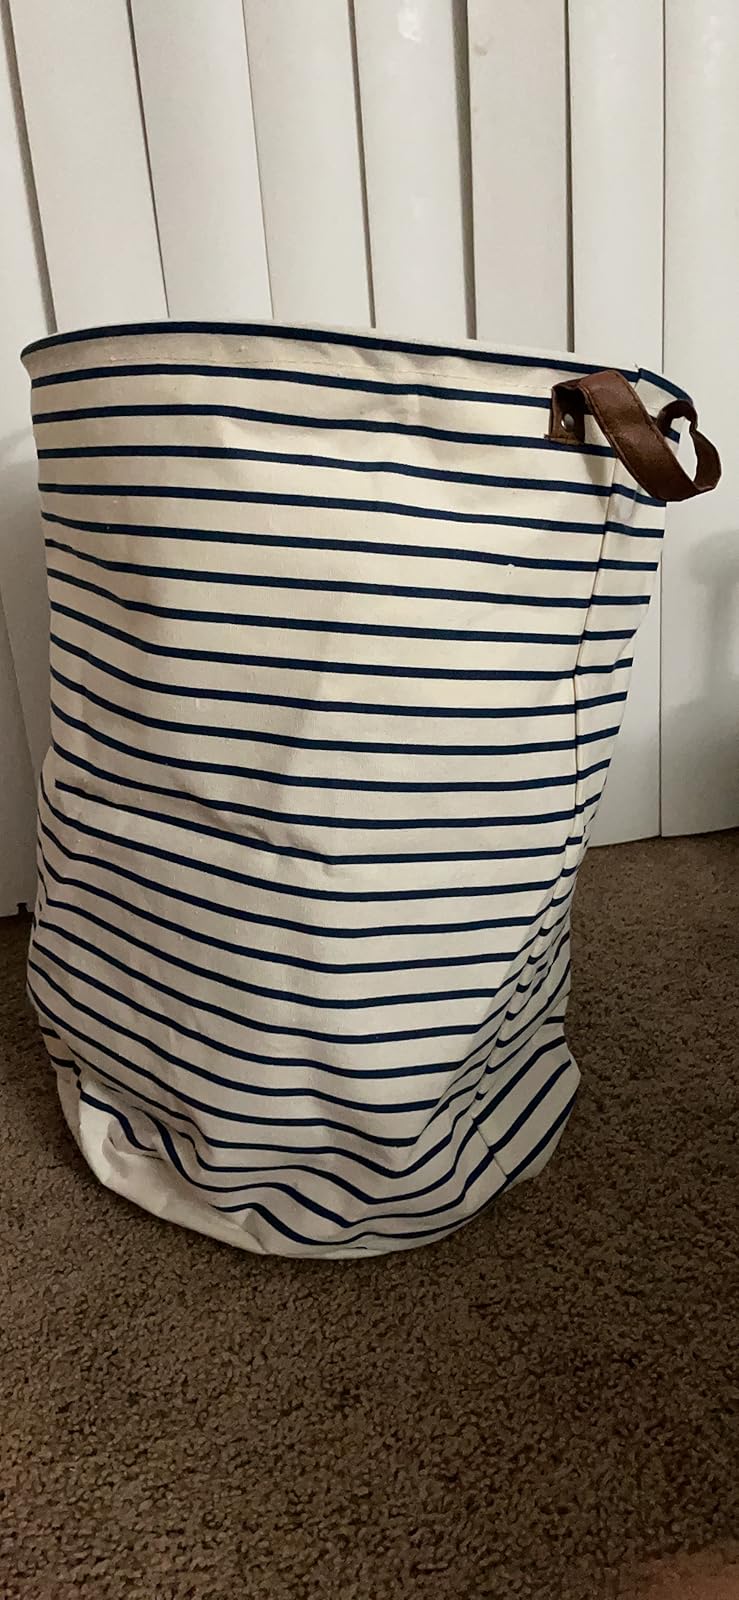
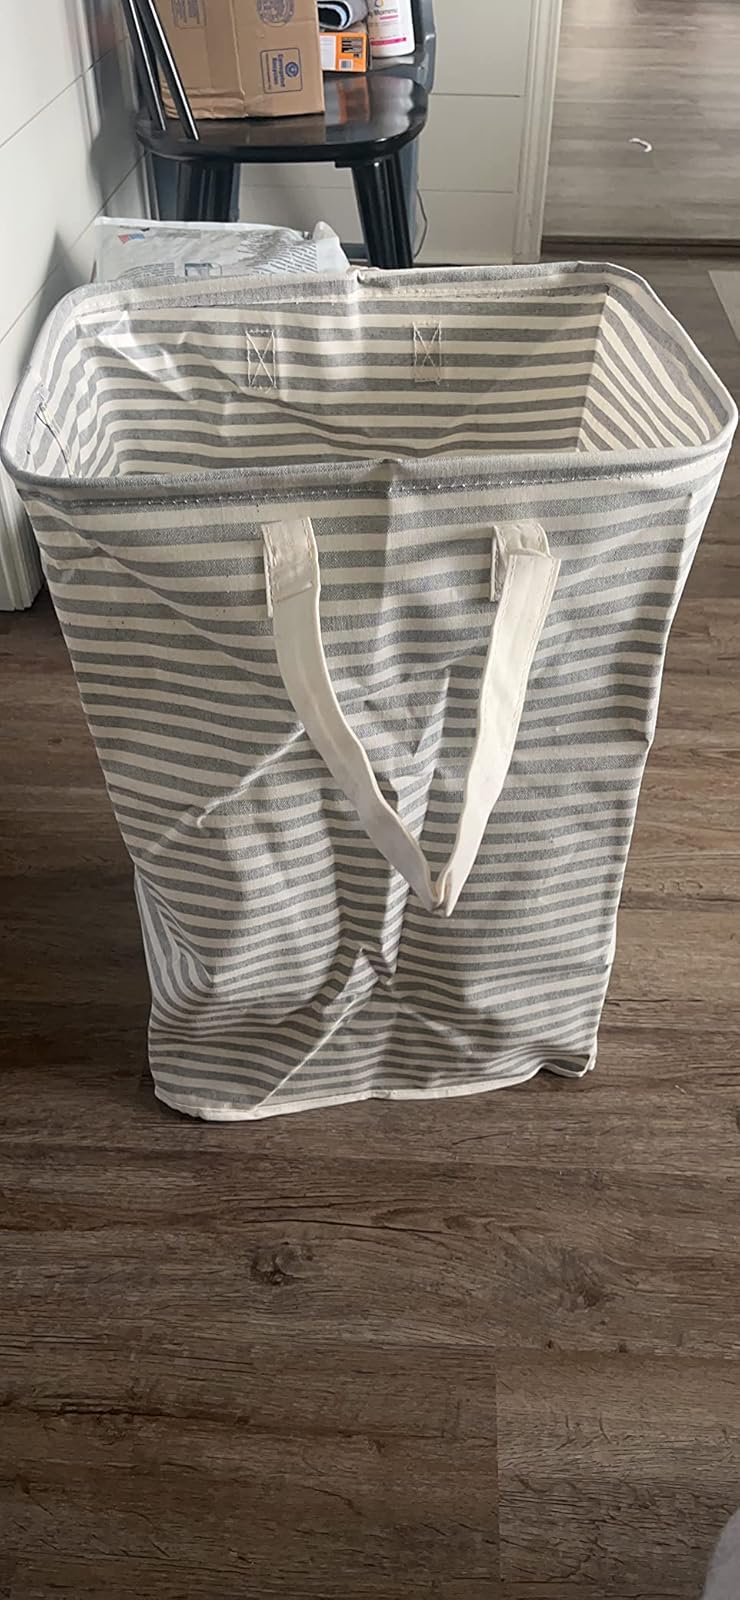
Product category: items_hamper
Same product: no